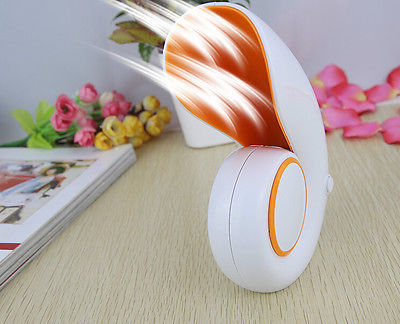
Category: fan